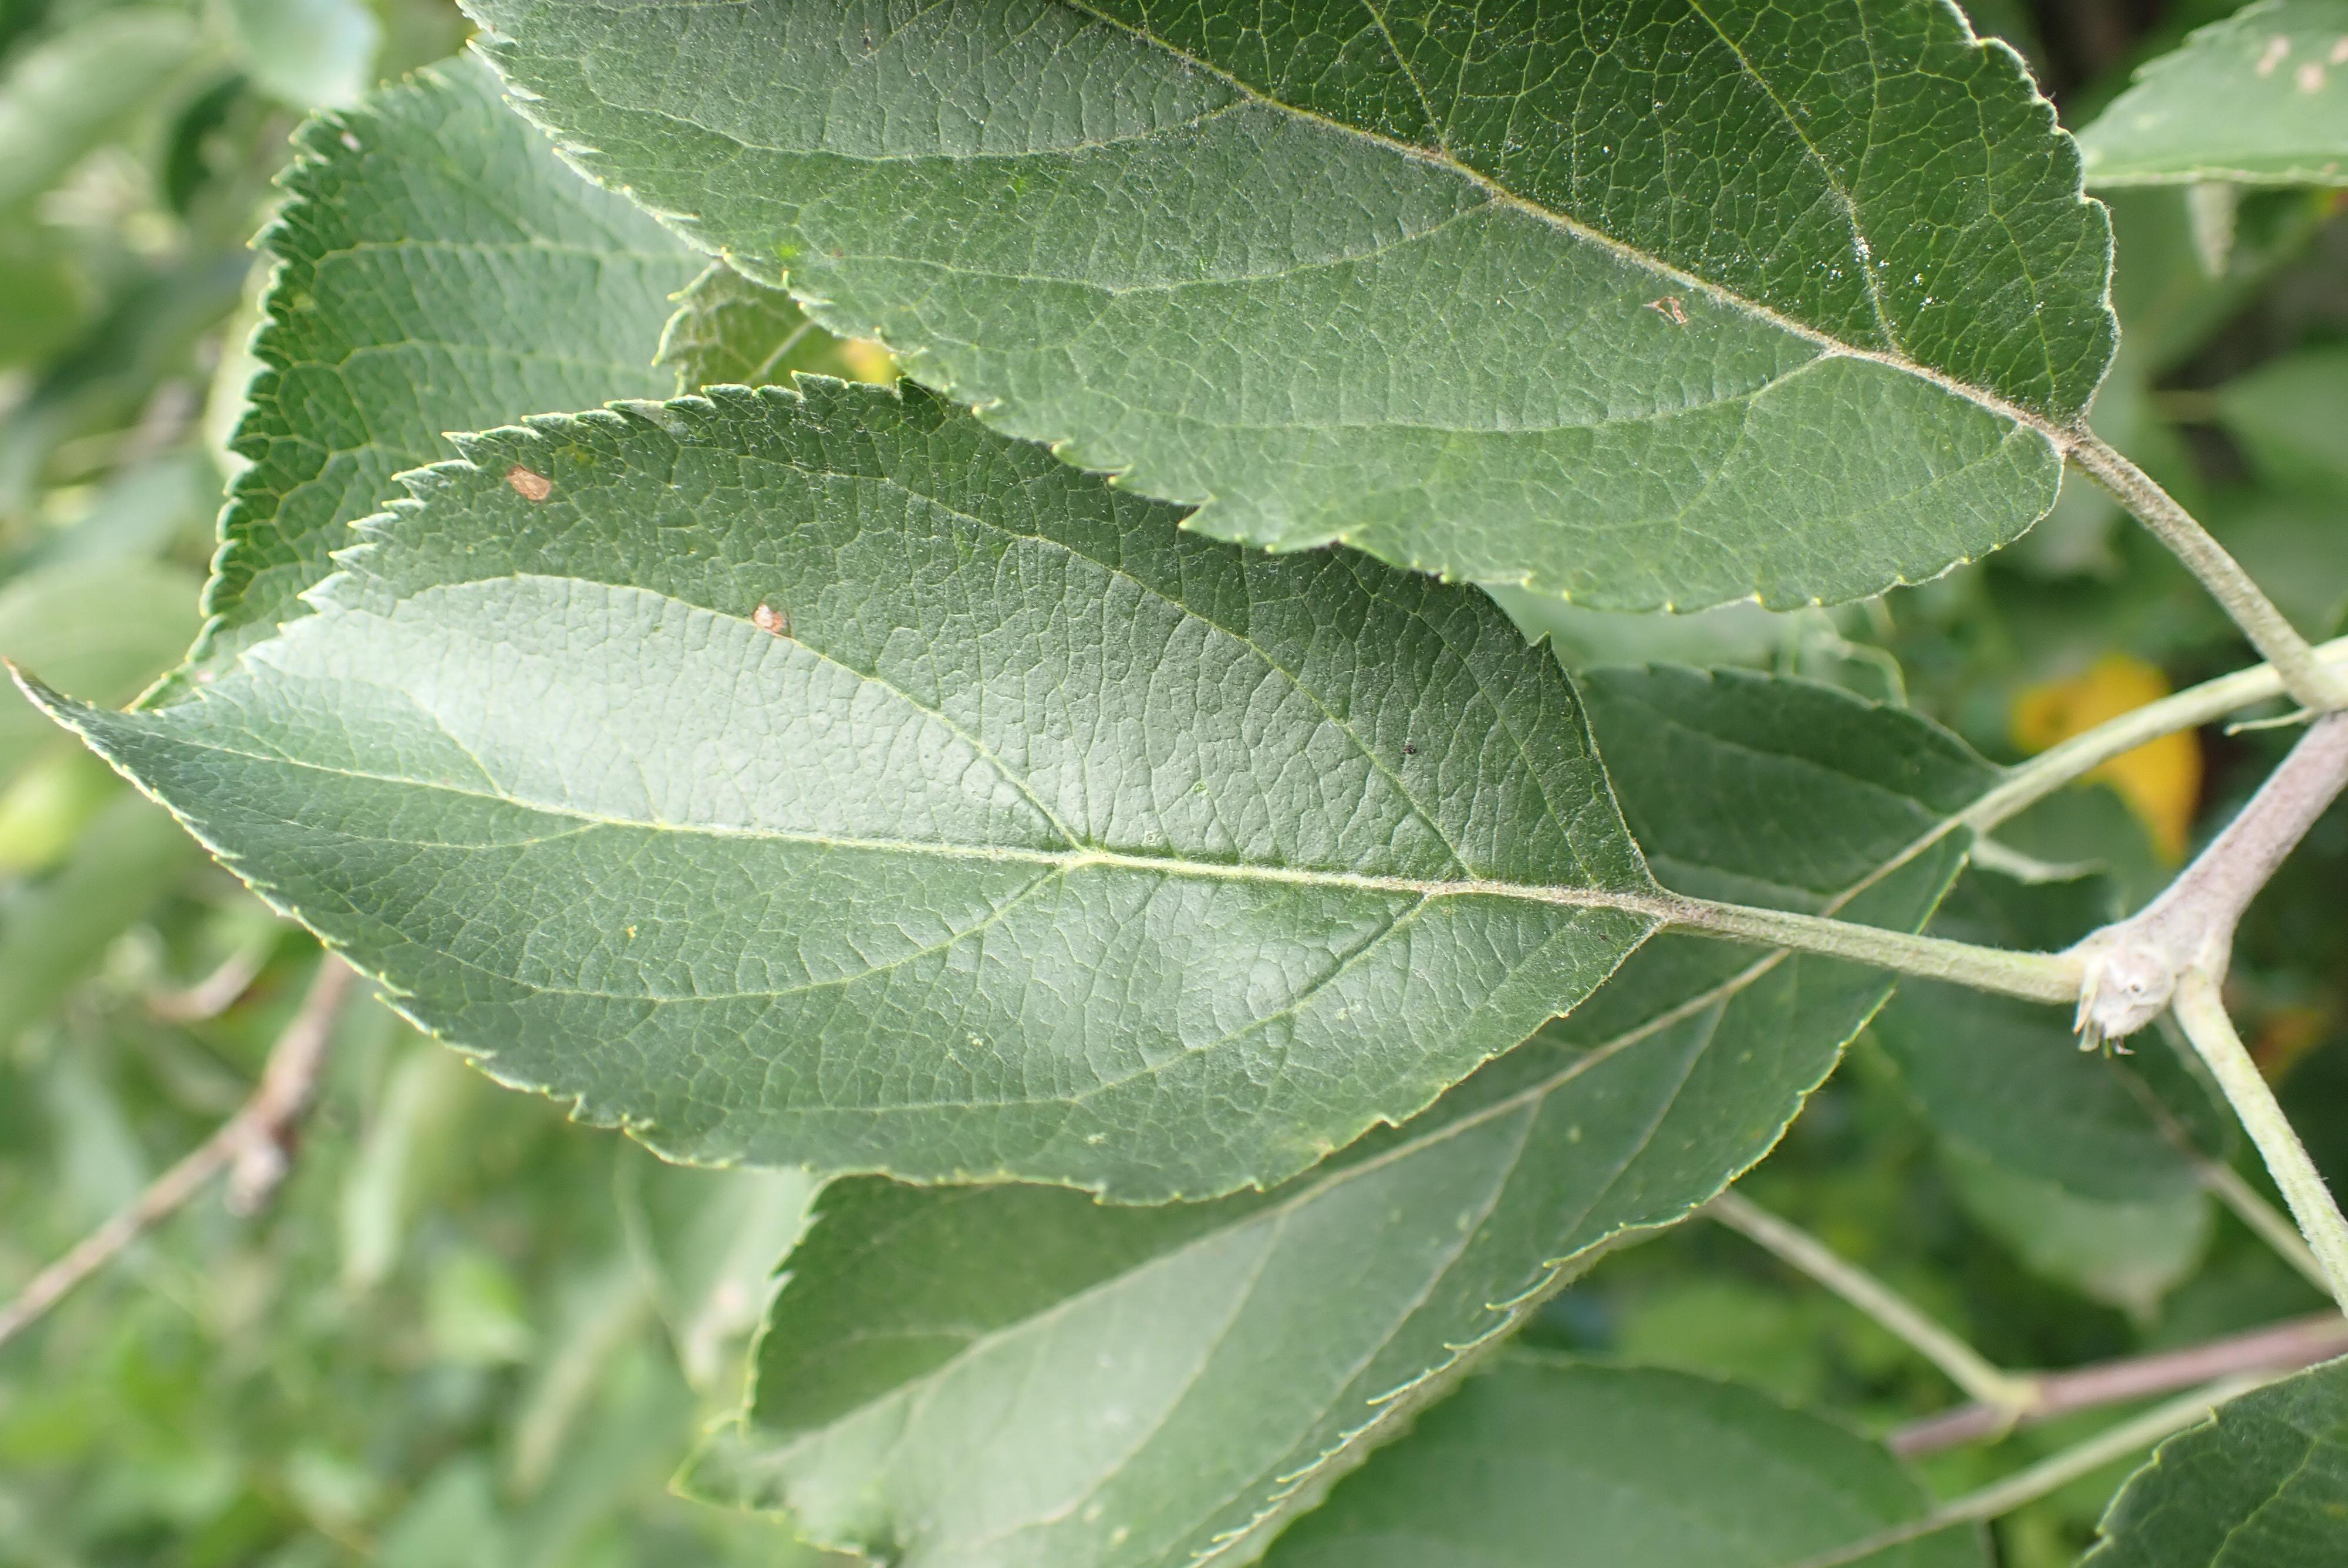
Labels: frog_eye_leaf_spot